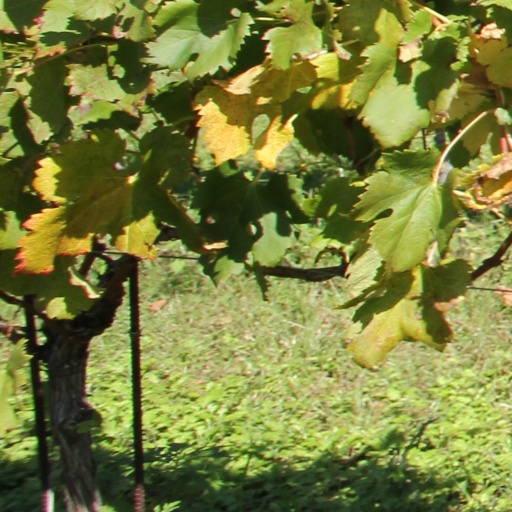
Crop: grape